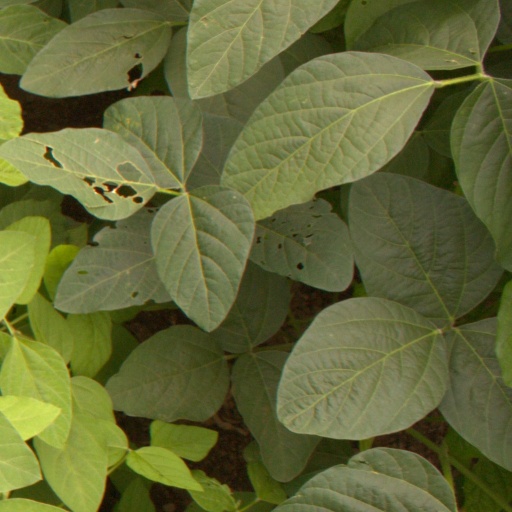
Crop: soybean